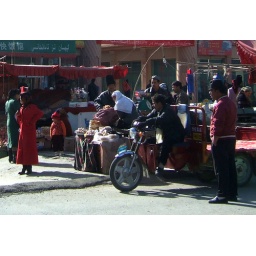
People at market stalls near bus station, Keriya / Yutian, Xinjiang, China